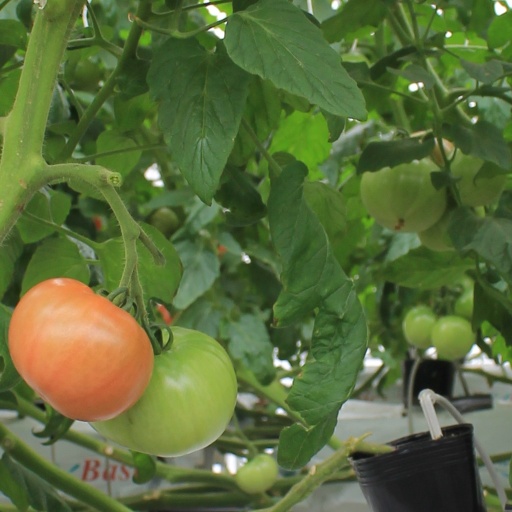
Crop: tomato